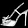
Label: Sandal